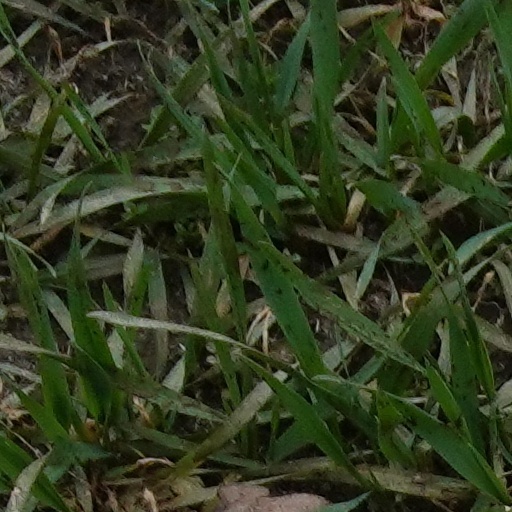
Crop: wheat